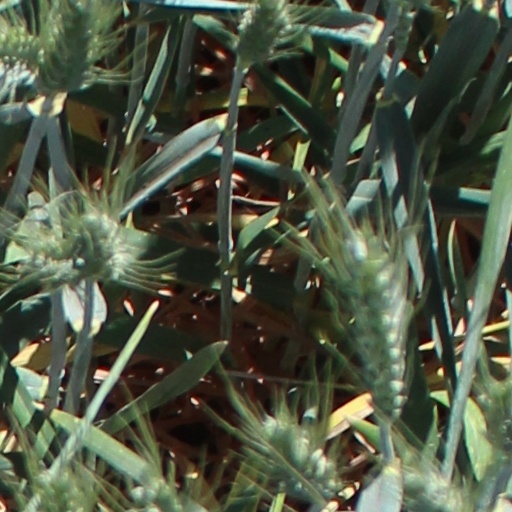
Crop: wheat